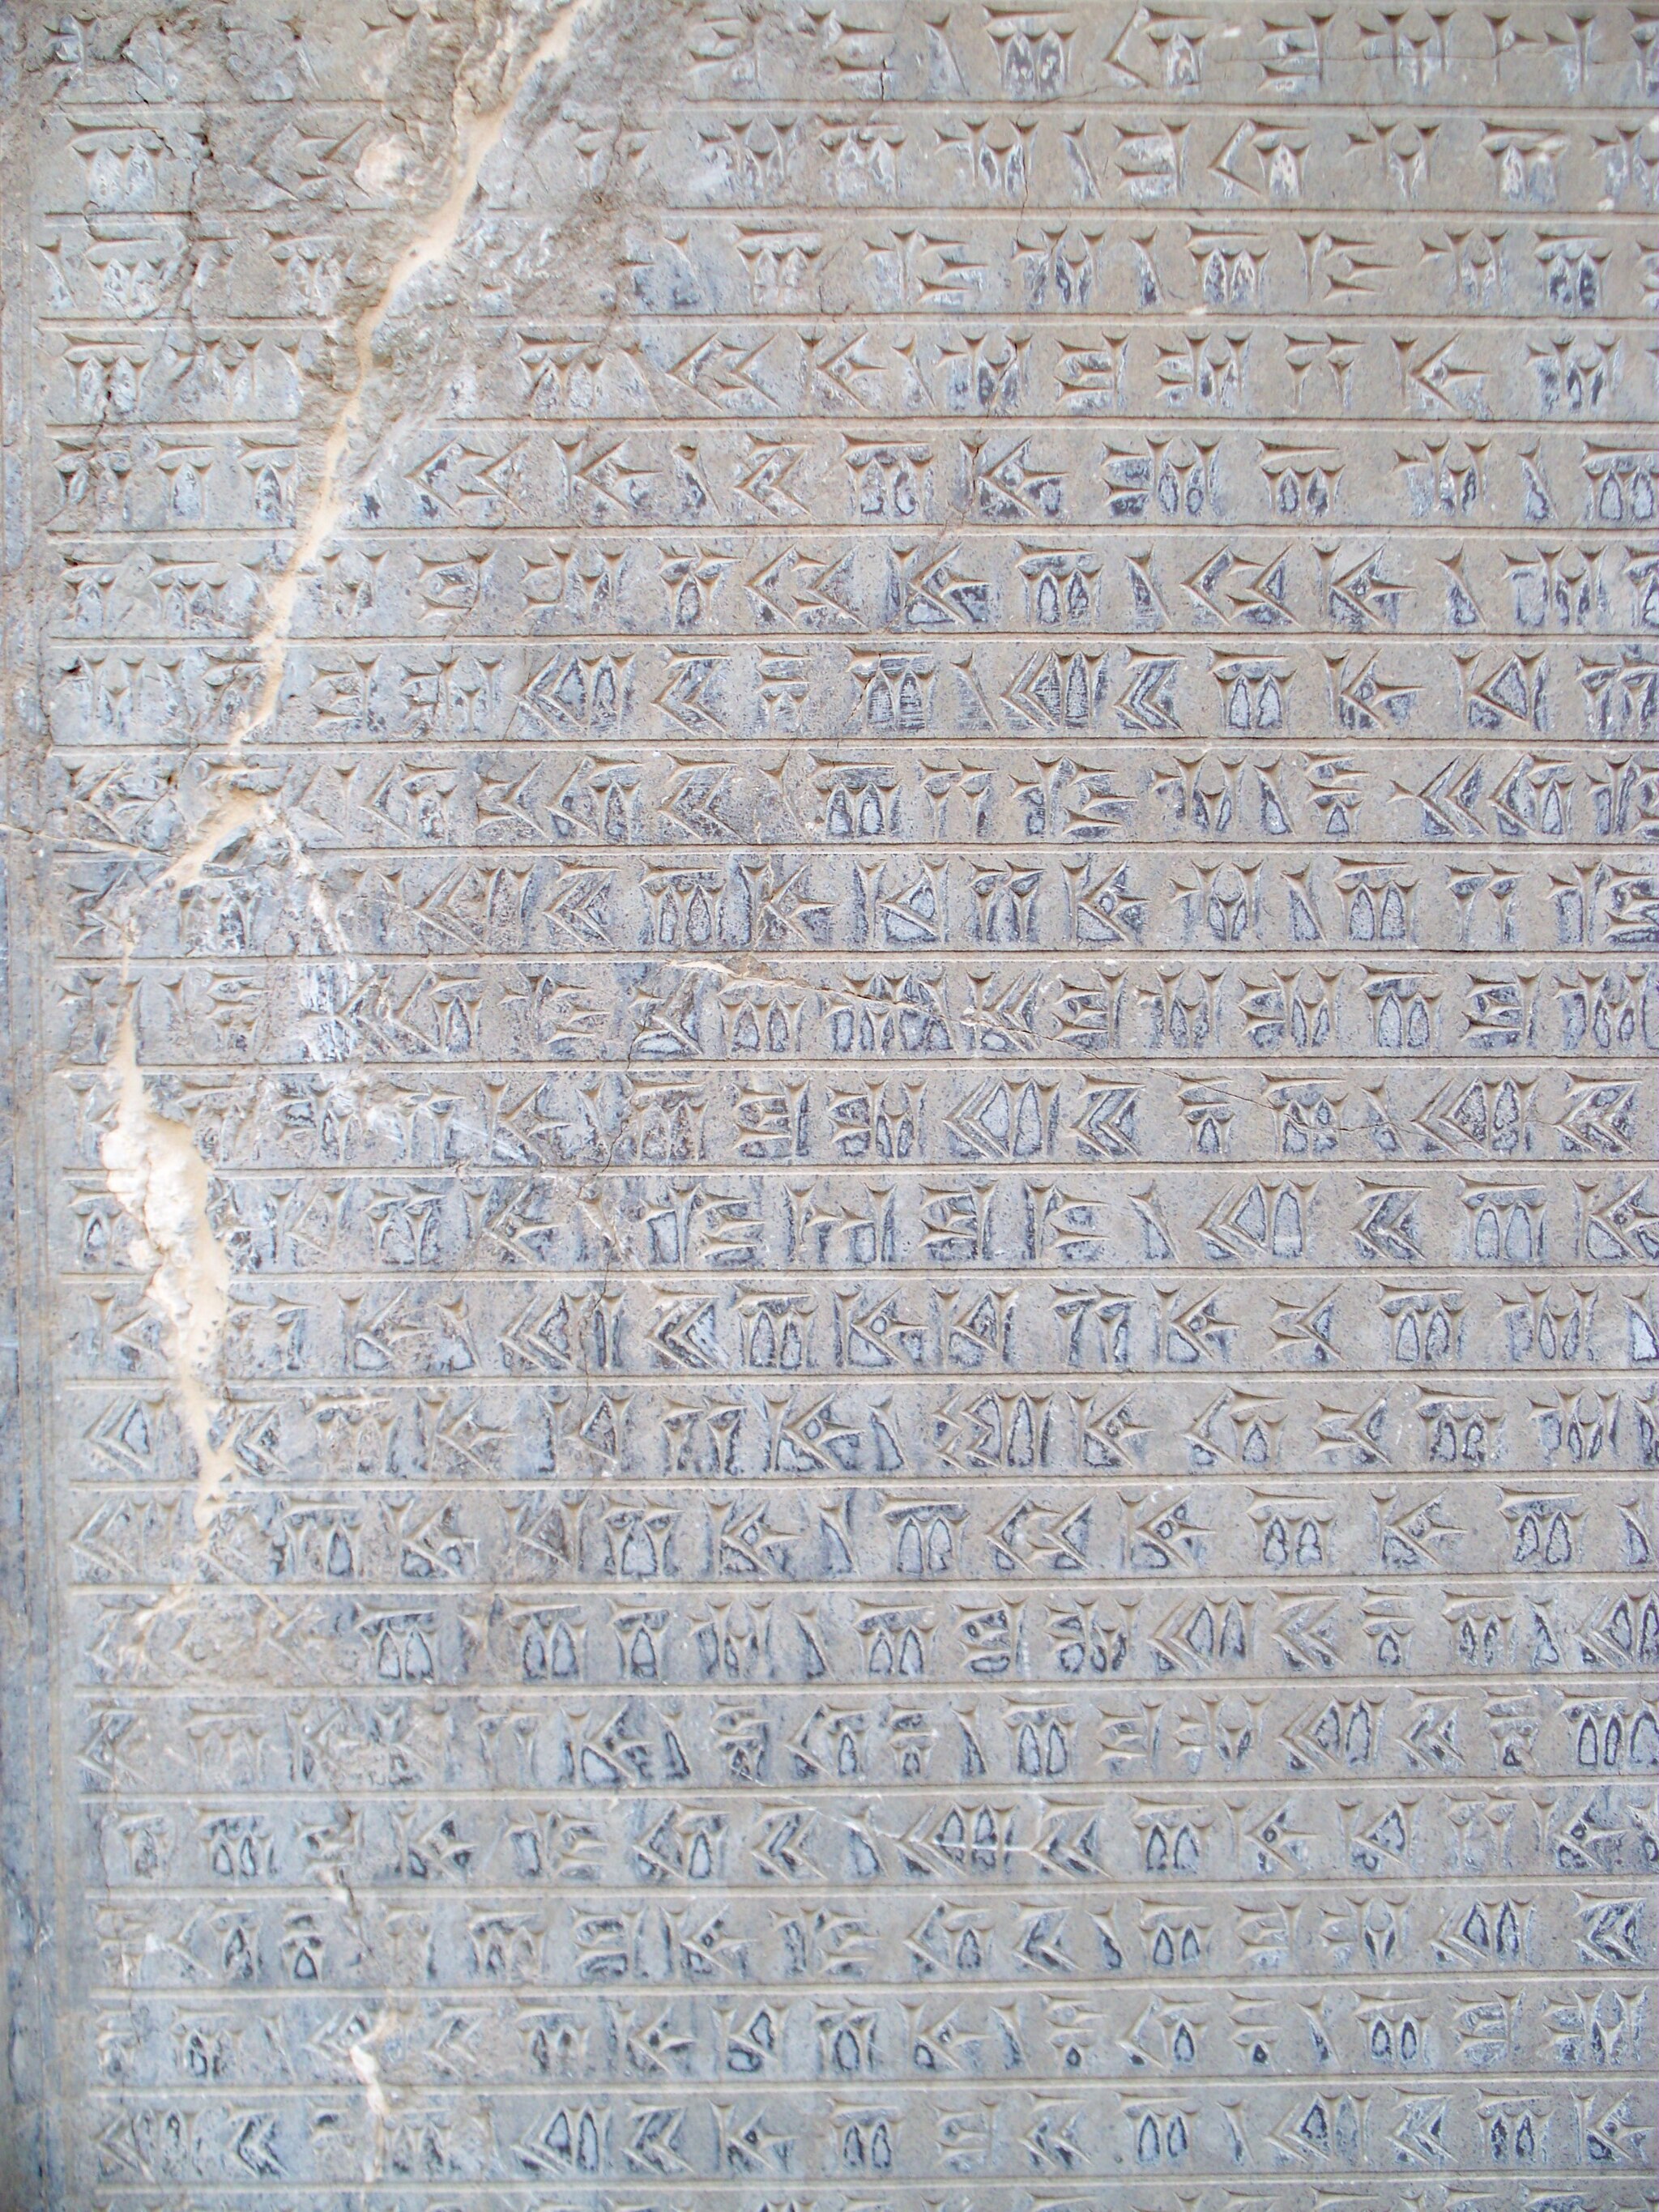
Title: Persepolis, Iran (28730037391)
Description: Are you dreaming of visiting Iran? See Ancient Persepolis? I will be glad to talk about this topic in the messenger www.messenger.com/t/zametki Мечтаешь посетить Иран? Увидеть Древний Персеполис? Буду рад пообщаться на эту тему в мессенжере www.messenger.com/t/zametki
Date: 2008-01-01 12:00
Categories: Inscriptions in Persepolis, Flickr images reviewed by FlickreviewR 2, 2008 in Persepolis, Photographs by Sasha India